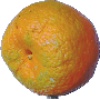
Label: mandarine